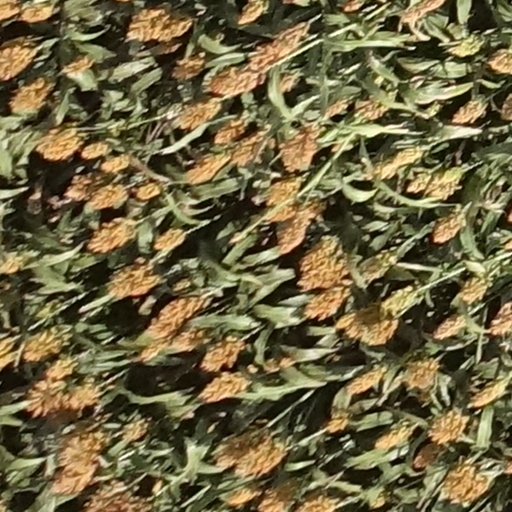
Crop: sorghum